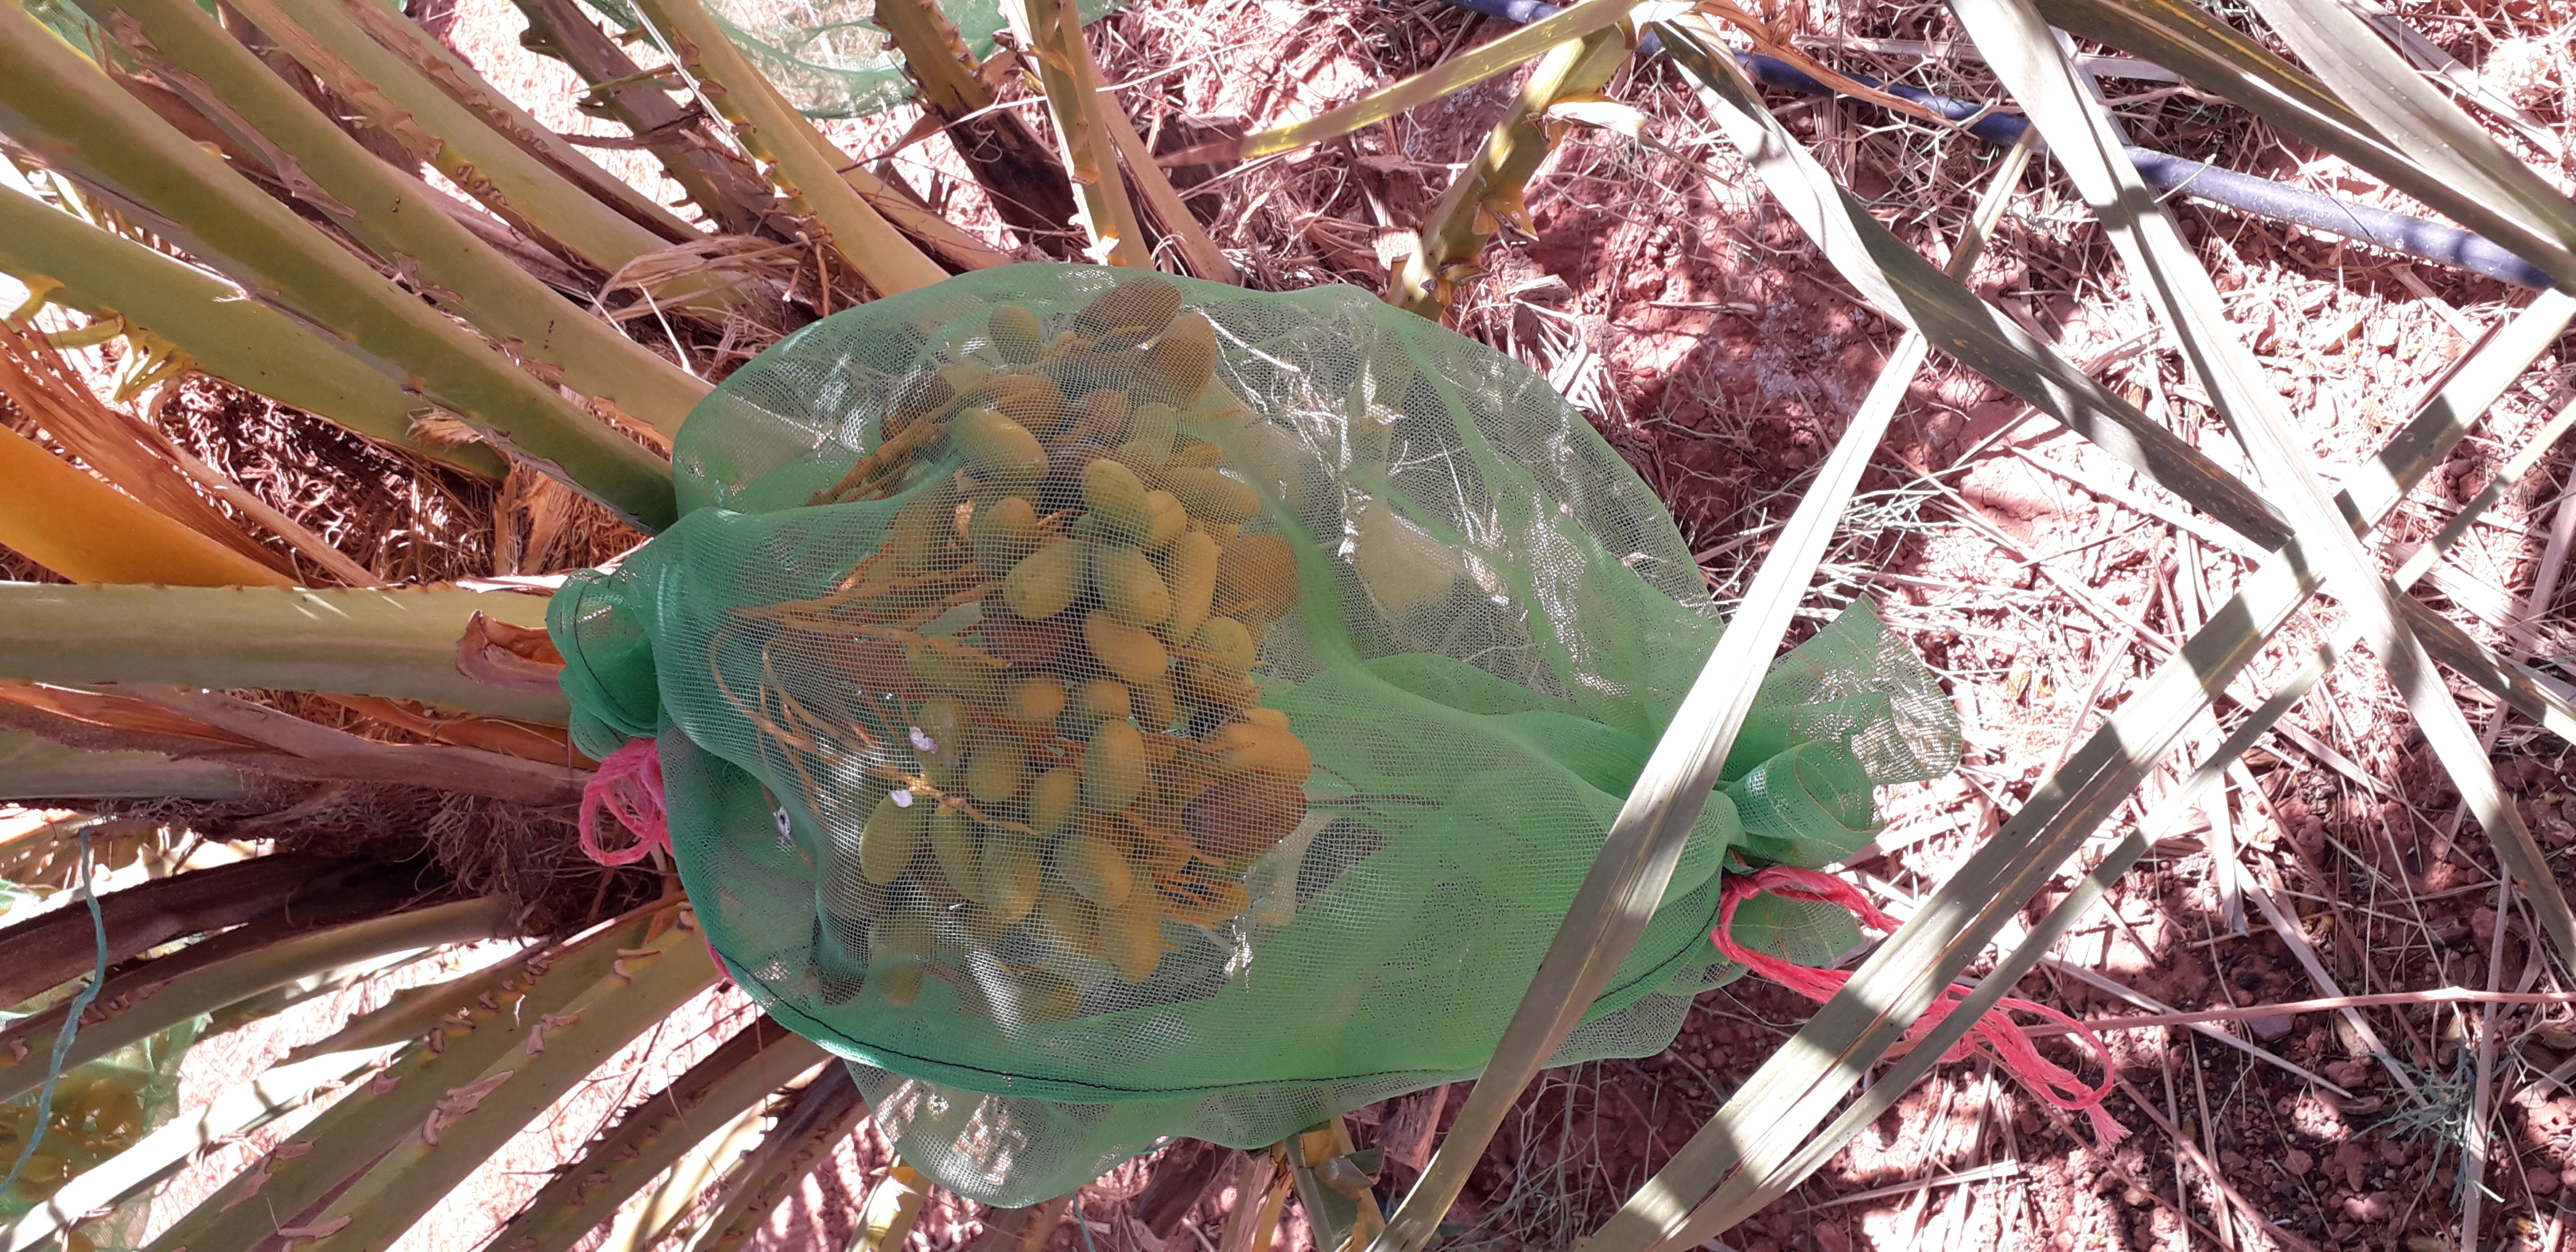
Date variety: kholt